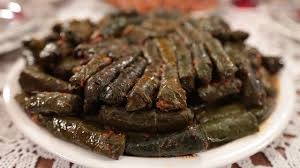
Yemek: yaprak_sarma